Napier Park

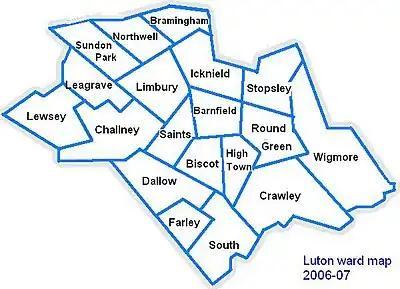
Map of Luton showing wards which contains Napier Park

Napier Park is part of the Crawley and Wigmore wards. The wards form part of the parliamentary constituency of Luton South and the MP is Rachel Hopkins (Labour).